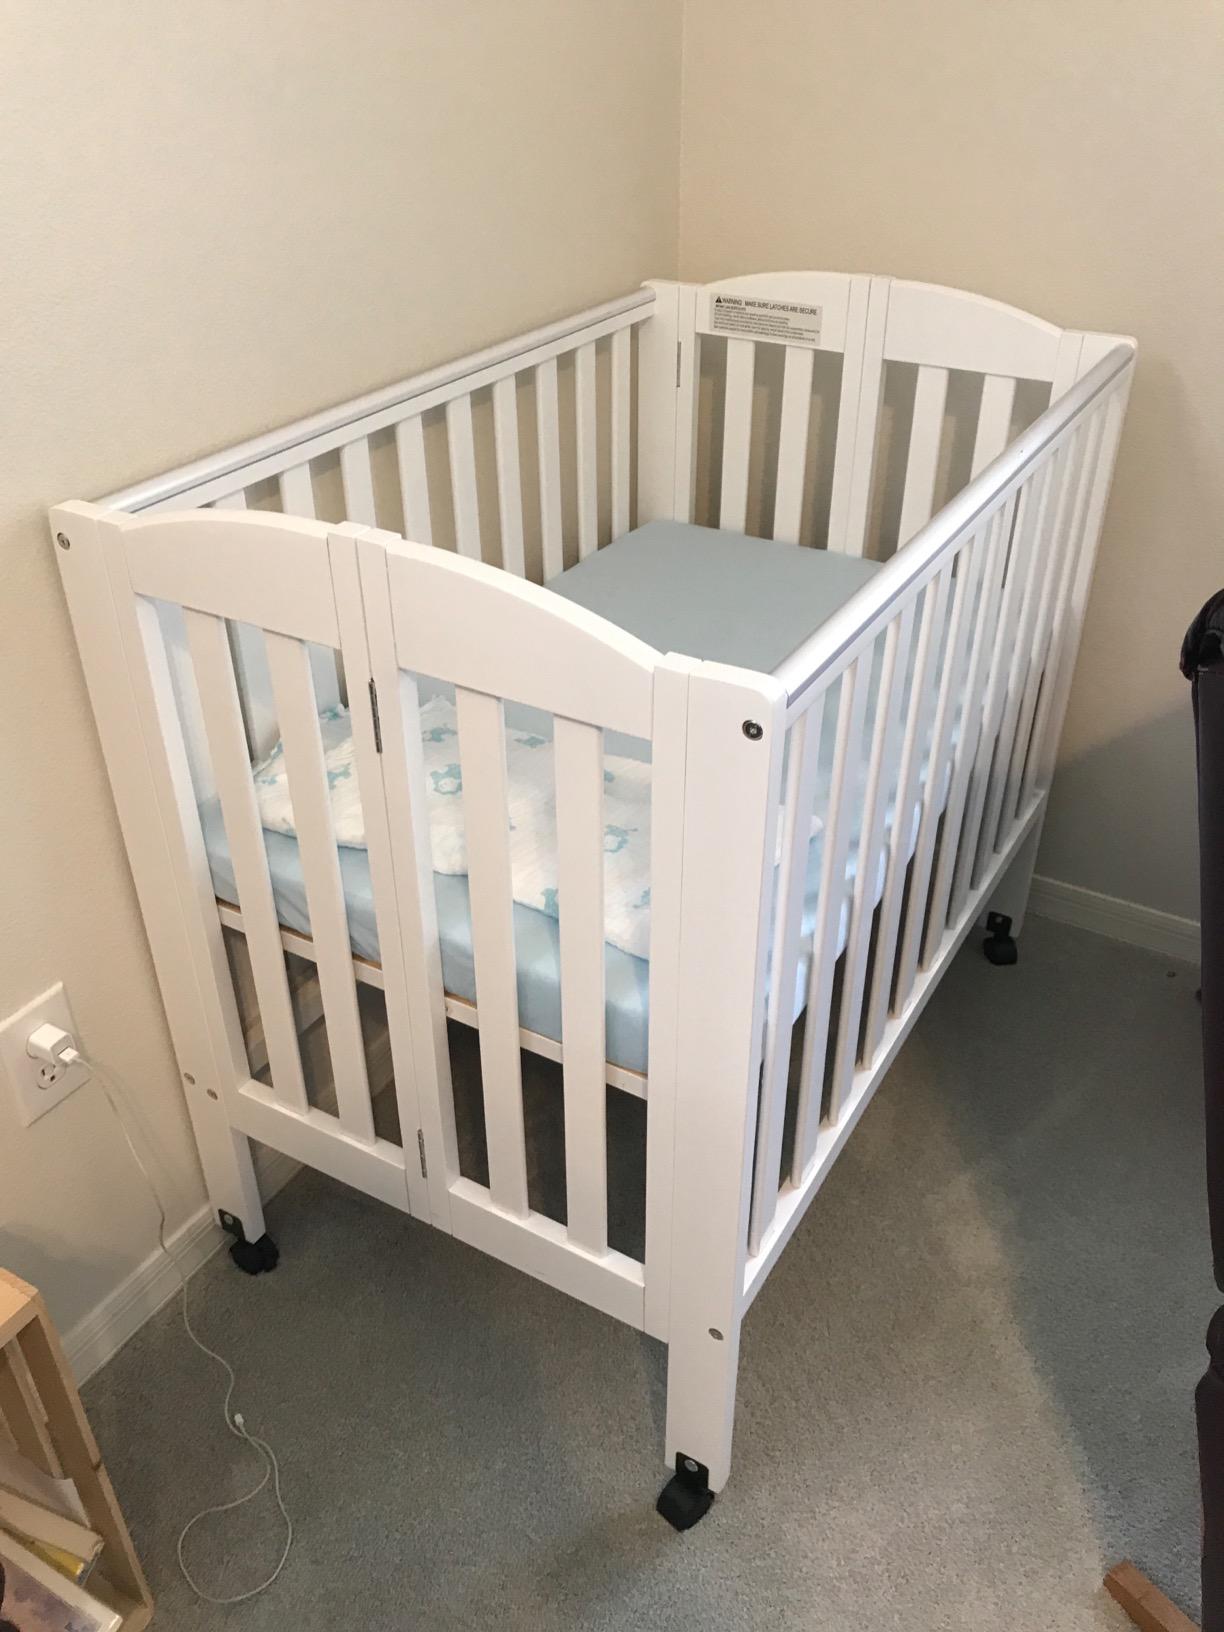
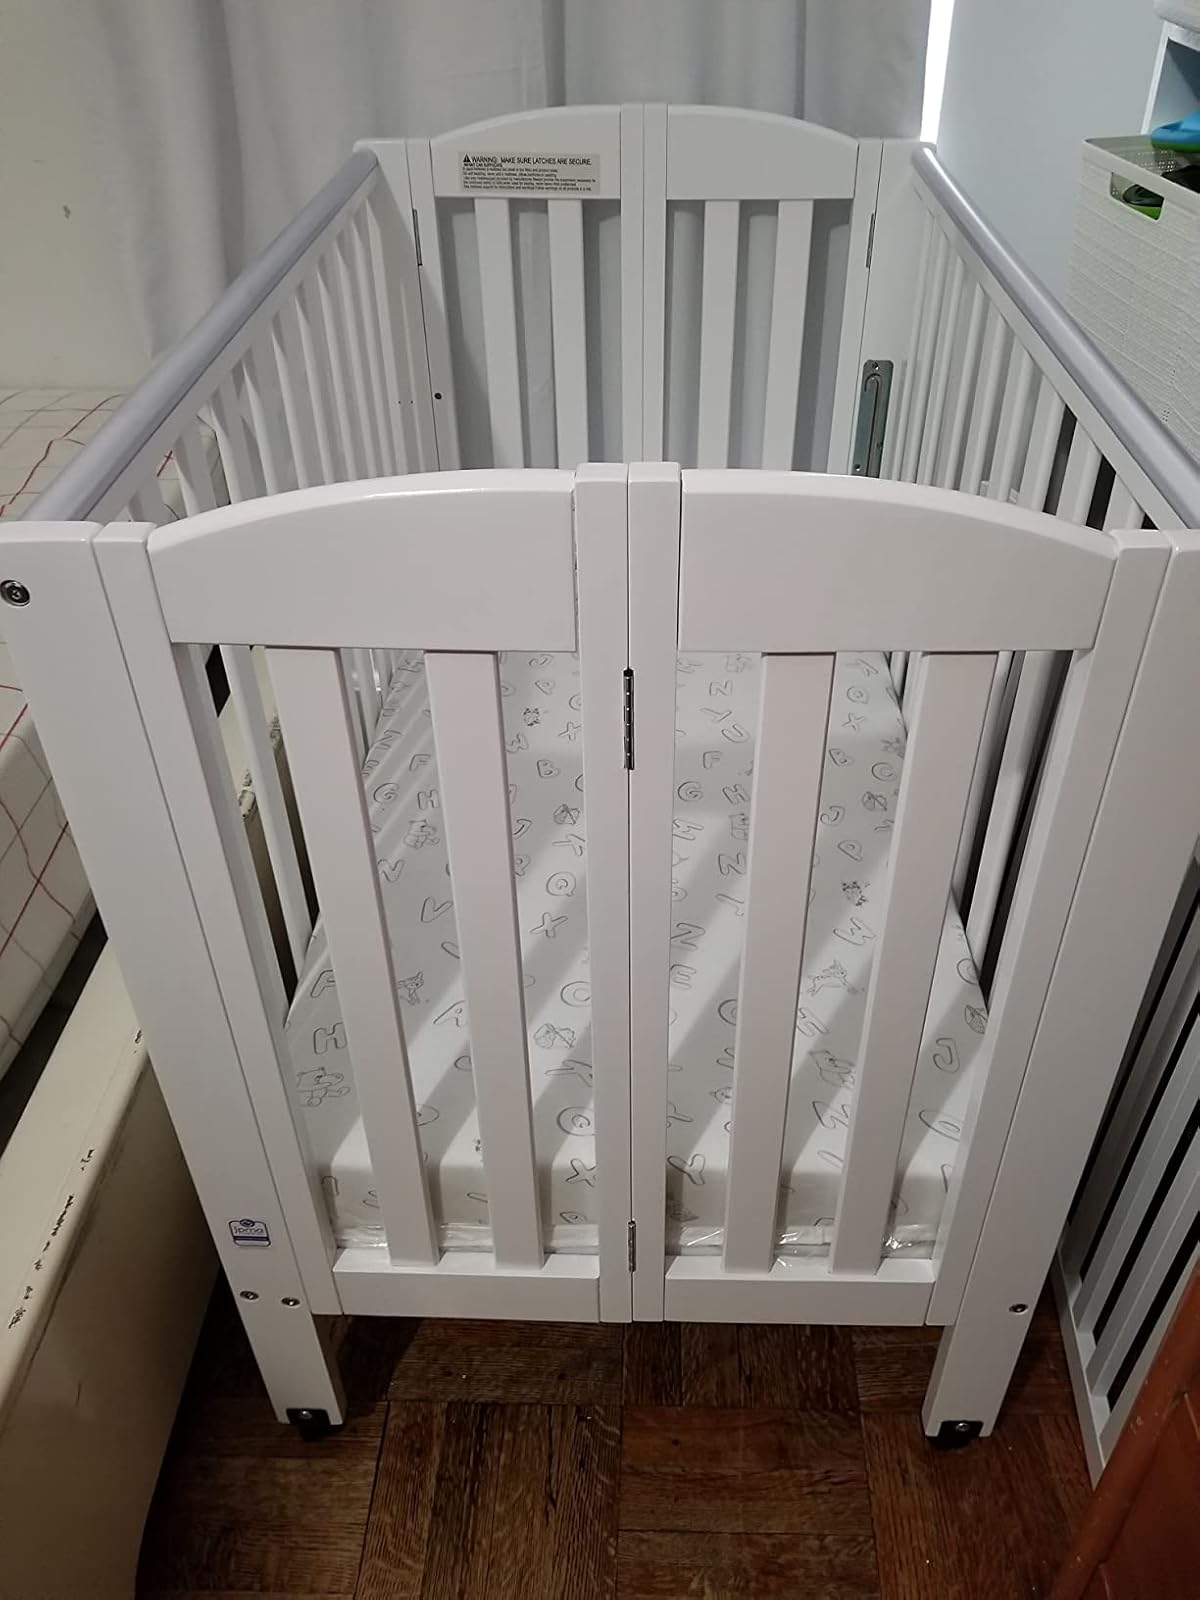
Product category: products_crib
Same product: no